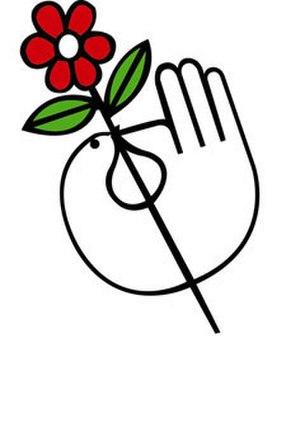
Logo organisation d'aide Compagnon d'Emmaüs